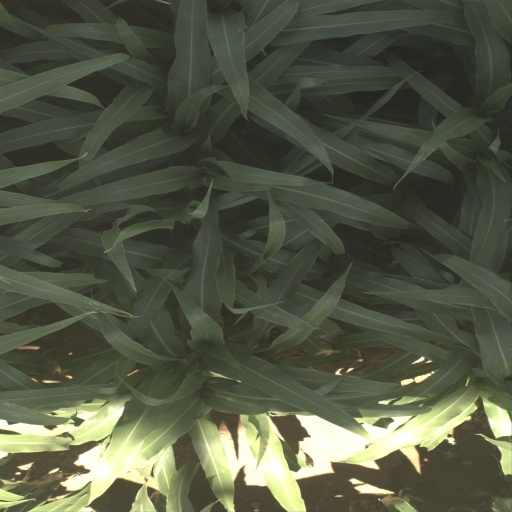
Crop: sorghum